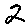
Label: 2